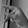
ASL letter: P